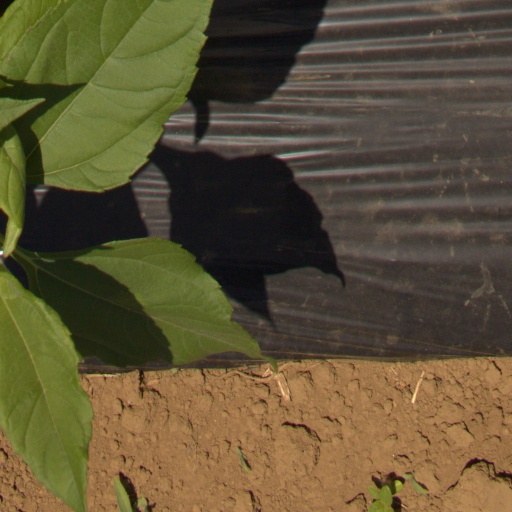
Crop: Jerusalem artichoke